António Vieira

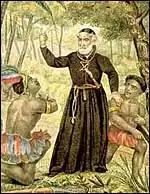
Fr. António Vieira, preaching

Vieira was born in Lisbon to Cristóvão Vieira Ravasco, the son of a mulatto woman, Maria de Azevedo. In 1614 he accompanied his parents to the colony of Brazil, where his father had been posted as a registrar. He received his education at the Jesuit college at Bahia. He entered the Jesuit novitiate in 1625, under Father Fernão Cardim, and two years later pronounced his first vows. At the age of eighteen he was teaching rhetoric, and a little later dogmatic theology, at the college of Olinda, besides writing the "annual letters" of the province.